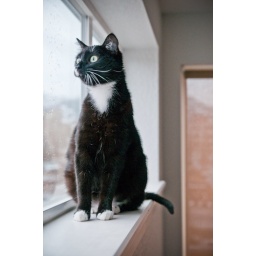
Phyllis the cat in the window sill